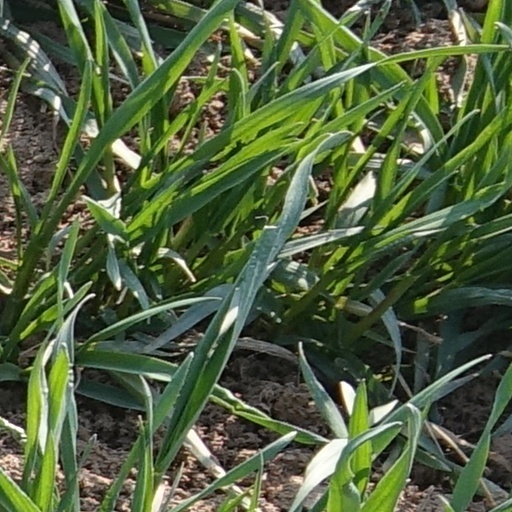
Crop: wheat